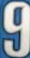
Number: 9